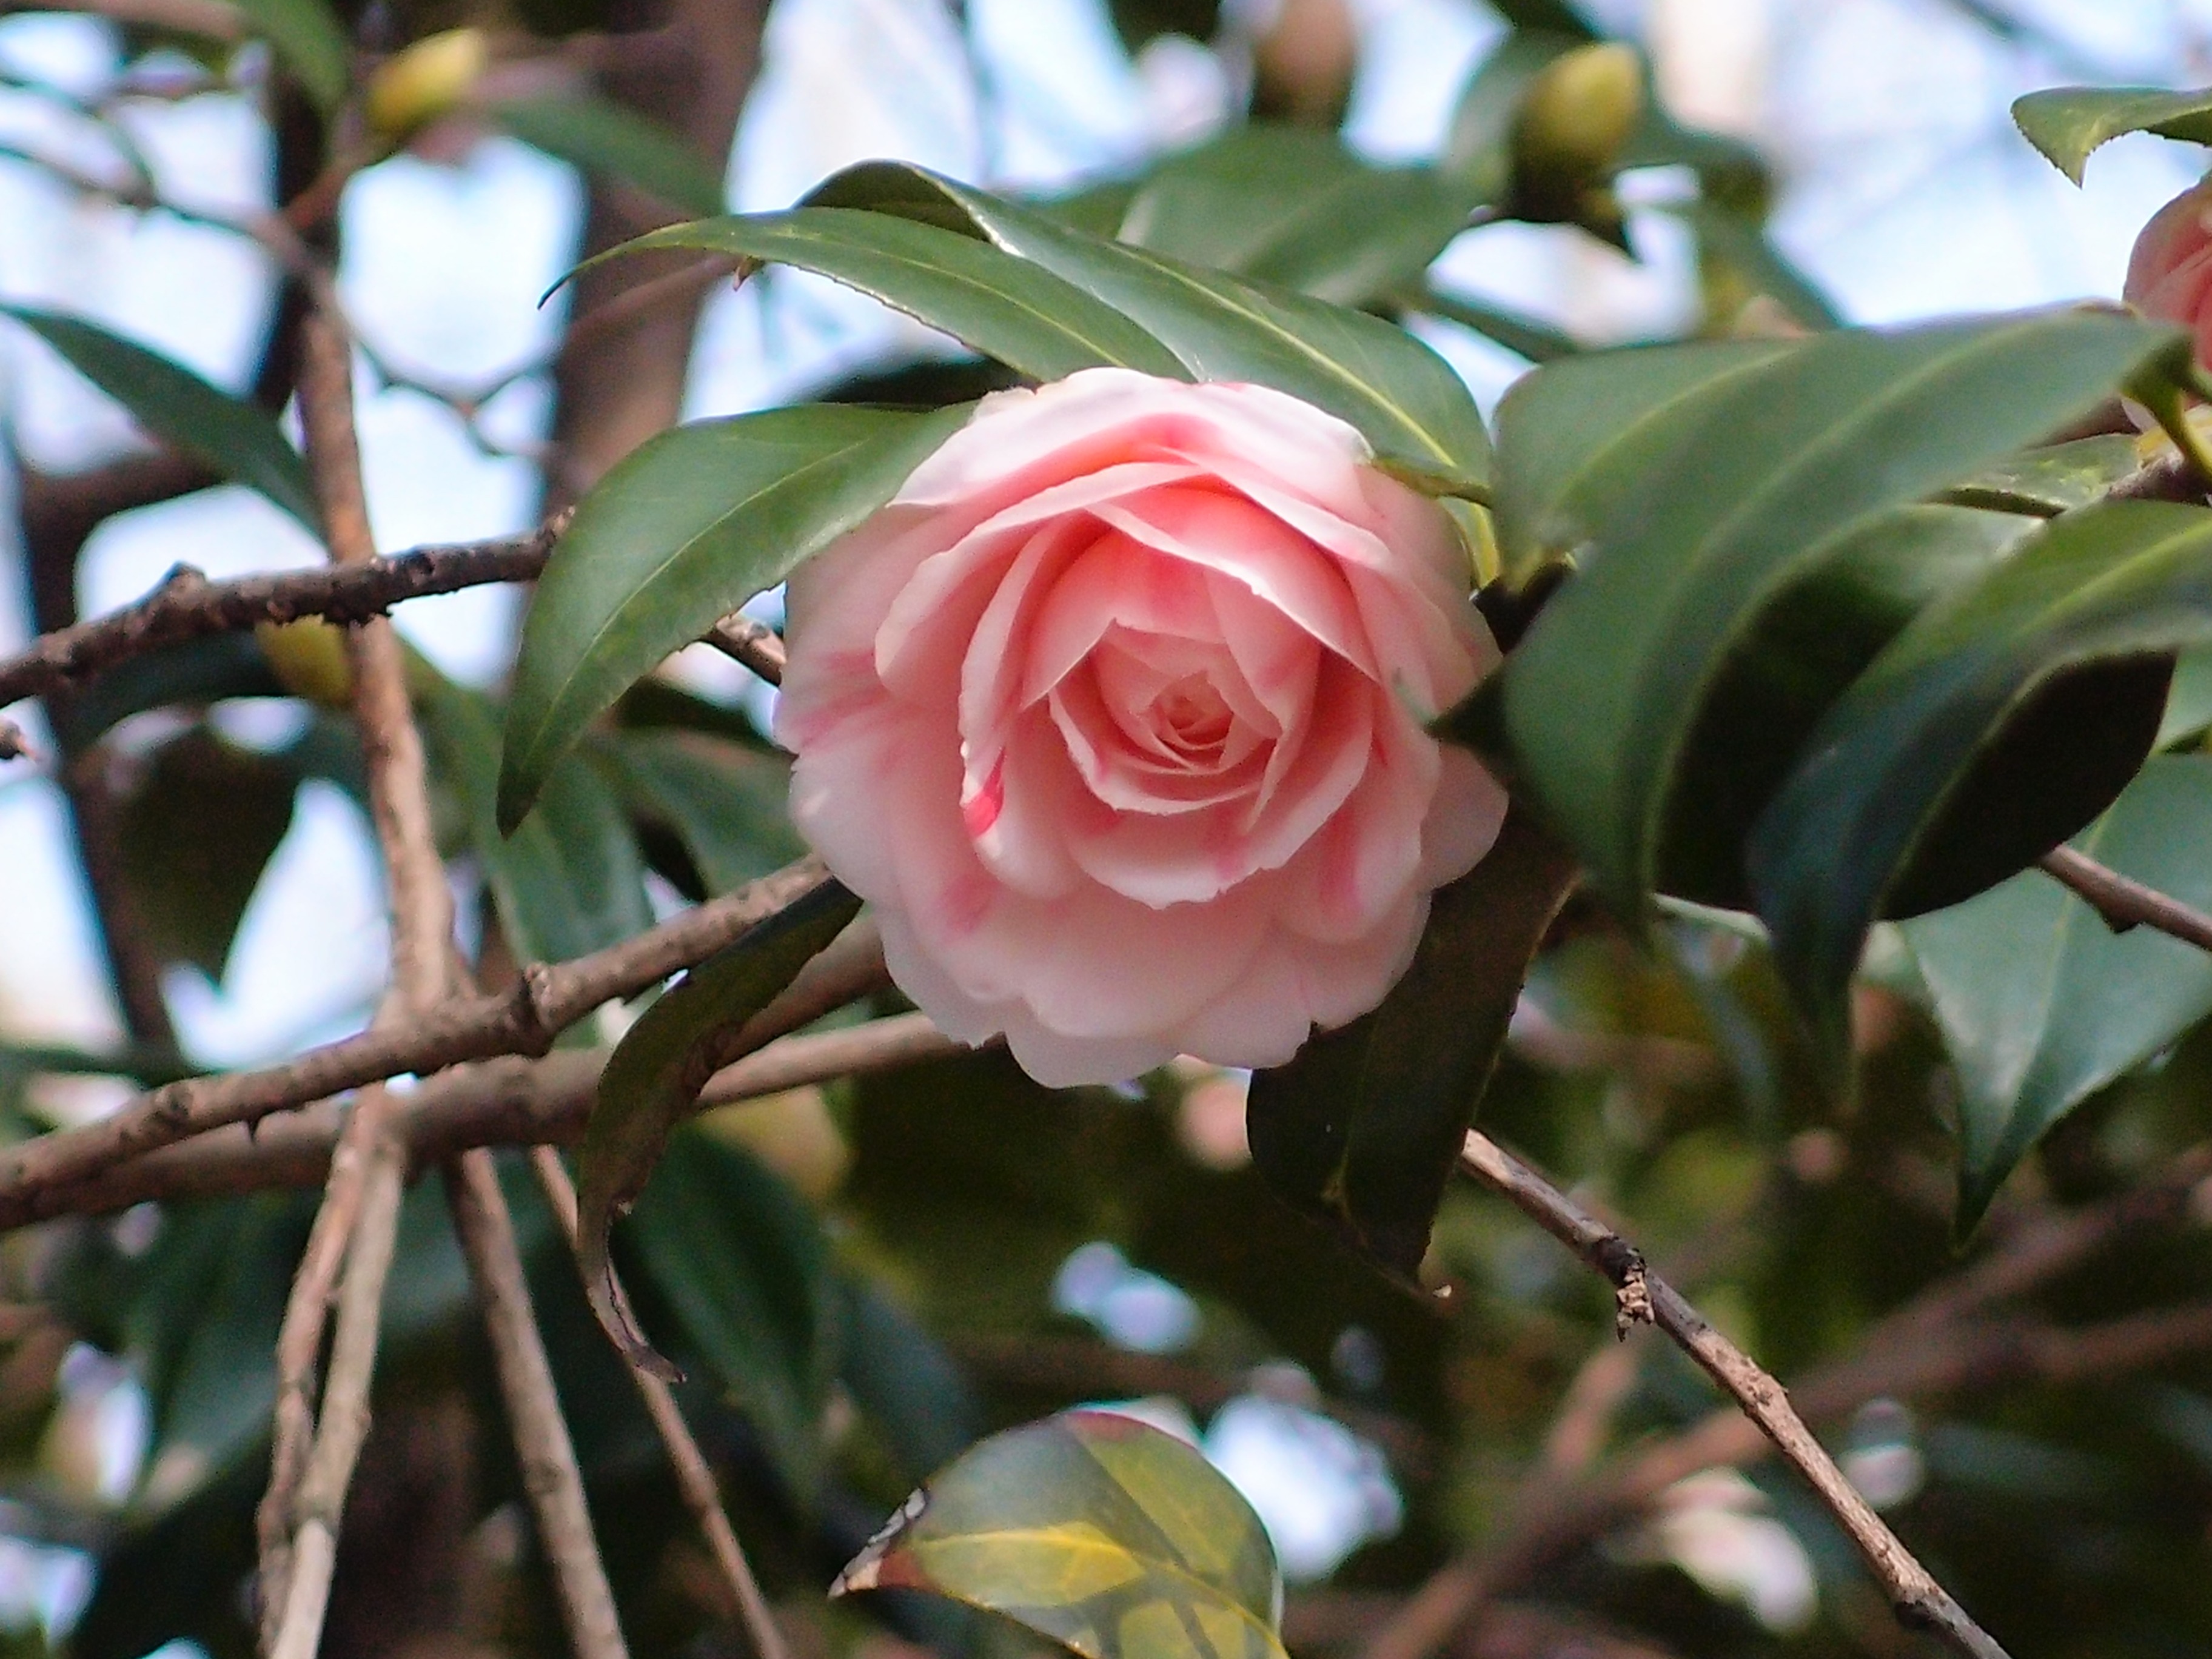
branch, blossom, plant, flower, botany, flora, flowers, shrub, camellia, theaceae, flowering plant, land plant, camellia sasanqua, japanese camellia, gunsan, camellia flower, fold the camellia